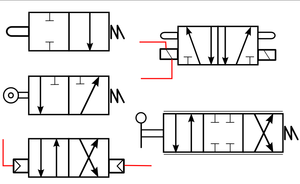
Dans les systèmes automatisés, le distributeur est l'élément de la chaîne de transmission d'énergie utilisé pour commuter et contrôler la circulation des fluides sous pression. Bien que certains capteurs fonctionnent sur les mêmes principes, on réserve plus particulièrement ce terme au préactionneur alors équivalent du relais pour l'électricité.